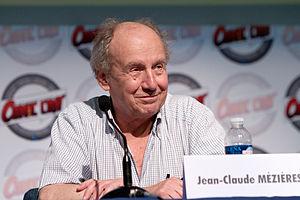
Conférence avec Jean-Claude Mézières et Pierre Christin à Japan Expo 2010 (Paris, France).